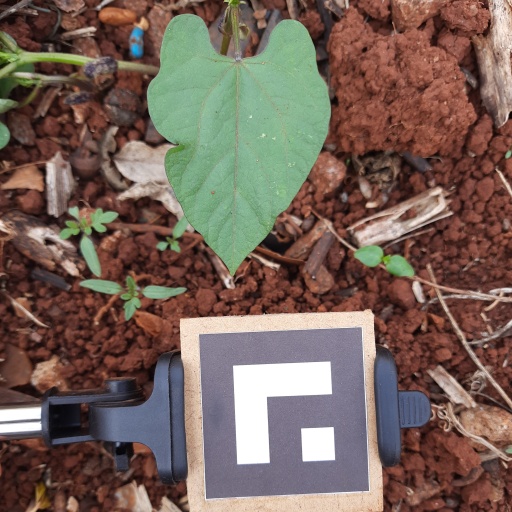
Observations: wavy surface, no eating holes, with soild dust, under shade